Hjallis Harkimo

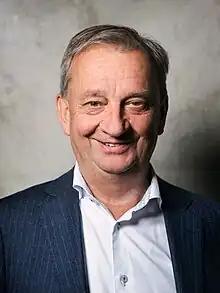
Harkimo in 2023

Harry Juhani "Hjallis" Harkimo (born 2 November 1953) is a Finnish businessman, sportsperson, and a member of the Finnish Parliament. Previously a National Coalition Party MP, he chairs his own political party, Movement Now.